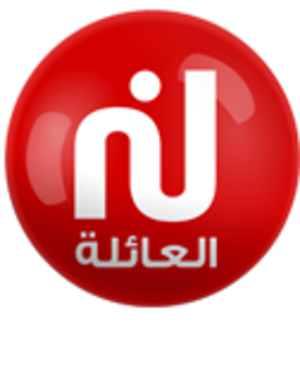
Nessma, appelée Nessma Rouge de 2013 à 2016, est une chaîne de télévision généraliste lancée en 2007 par Nabil Karoui et qui cible le monde arabe et l'Europe.